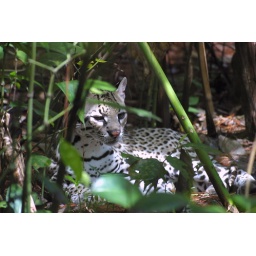
Ocelot cat sleeping in the jungle in Belize